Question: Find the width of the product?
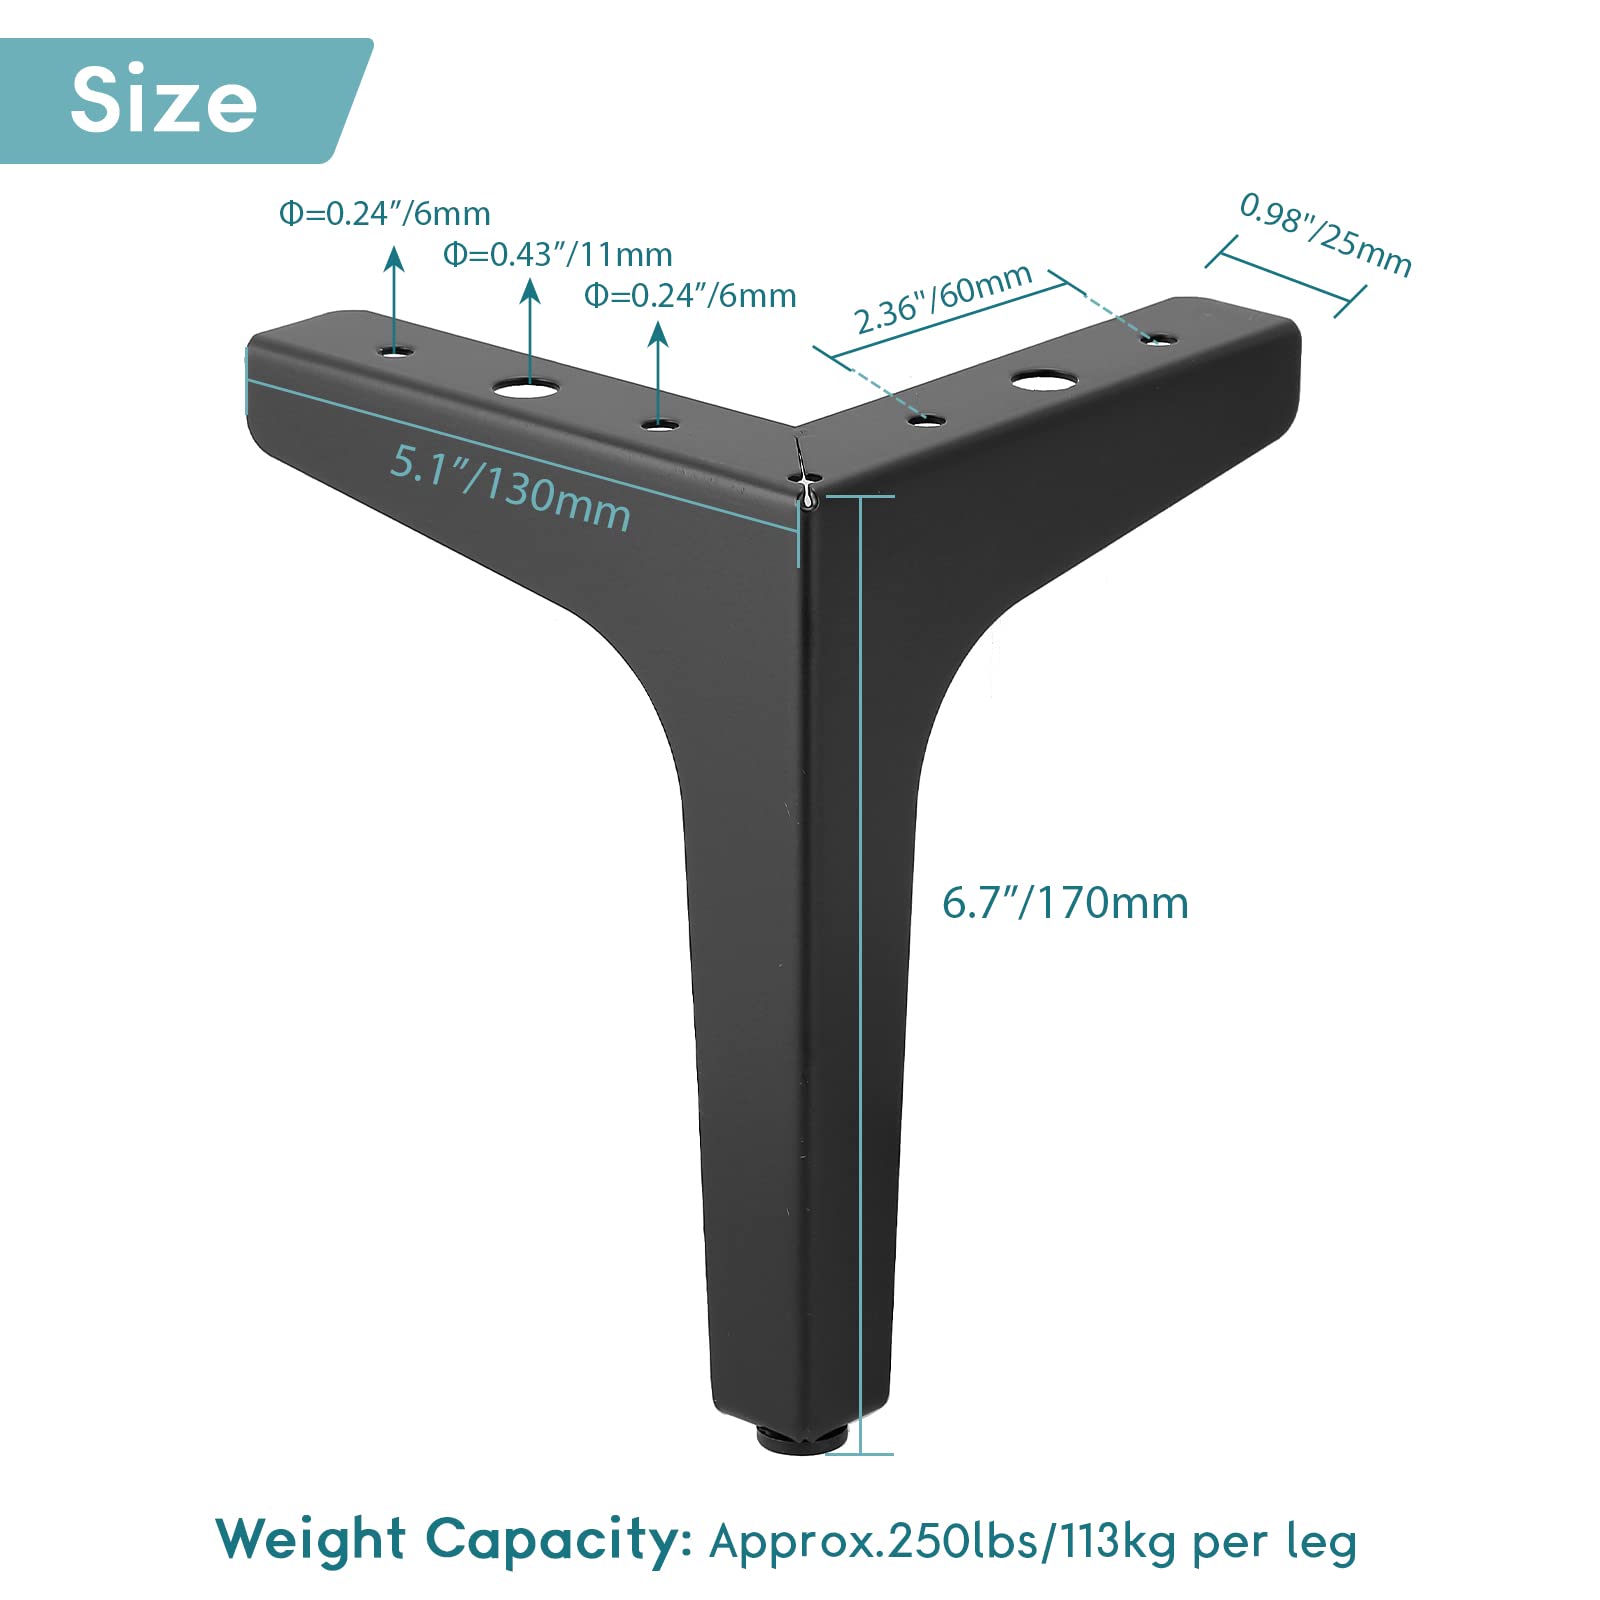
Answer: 130.0 millimetre